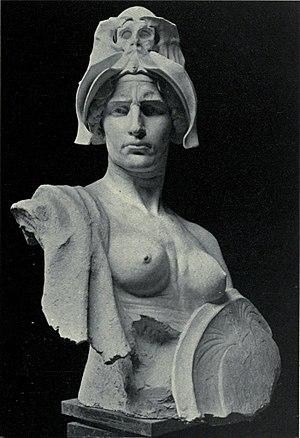
La Guerre
Bellone est une figure de la mythologie romaine, déesse de la Guerre aux origines incertaines, identifiée avec la déesse grecque Ényo. Elle est considérée tantôt comme l'épouse, tantôt comme la sœur de Mars, mais elle incarne davantage les horreurs de la guerre que ses aspects héroïques.